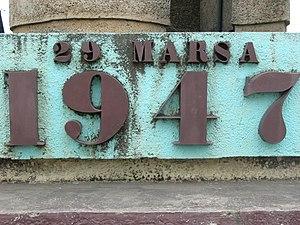
Monument commémorant les événements du 29 mars à Madagascar. Monument commémoratif de l'insurrection de 1947. Monument malgache commémorant le soulèvement.29 Mars 1947 Monument
Le caféier vient de la province de Kaffa, en Éthiopie. Sa culture se répand dans l'Arabie voisine, où sa popularité a profité de la prohibition de l'alcool par l'islam. Appelé K'hawah, qui signifie « revigorant », sa rareté l'a rendu très cher en Europe jusqu'au premier tiers du XVIIIᵉ siècle. Puis sa culture déferle en quatre vagues, Java des années 1720, La Réunion des années 1730-1740, le Suriname des années 1750-1770 et Saint-Domingue des années 1770-1780.
Cet article résume les faits saillants de l'histoire de Madagascar. Madagascar est un pays situé dans la partie occidentale de l'océan Indien, au sud-est de l'Afrique, et fait partie du continent africain et de l'Union africaine. La population de Madagascar est principalement un confluent de populations africaines noires austronésiennes et arabes, avec la présence ancienne possible de populations khoïsan.
1947 est une année commune commençant un mercredi.
L'insurrection malgache de 1947 est une insurrection qui eut lieu en 1947 et 1948 sur l'île de Madagascar, alors colonie française. Elle est souvent considérée, après la crise indochinoise qui éclata en décembre 1946, comme l'un des signes avant-coureurs de la décolonisation en Afrique francophone.